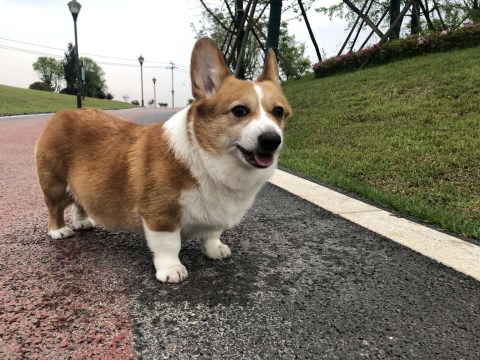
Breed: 2909-n000116-Cardigan